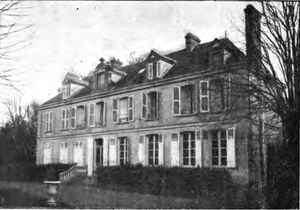
Palais abbatial de l'abbaye Notre-Dame de l'Eau, photographie, vers 1906.
L'abbaye Notre-Dame de l'Eau est une ancienne abbaye cistercienne de femmes située sur le territoire de l'actuelle commune de Ver-lès-Chartres, en Eure-et-Loir.